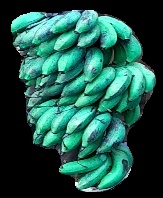
Variety: rasbale
Grade: grade3